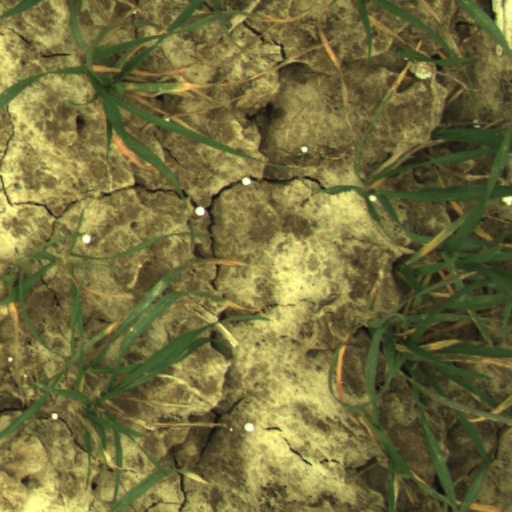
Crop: wheat